Jack Kerouac

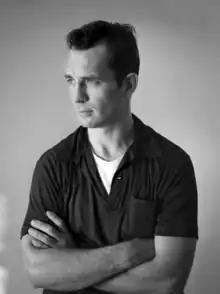
Kerouac,

Jean-Louis Lebris de Kérouac (March 12, 1922 – October 21, 1969), known as Jack Kerouac, was an American novelist and poet who, alongside William S. Burroughs and Allen Ginsberg, was a pioneer of the Beat Generation.